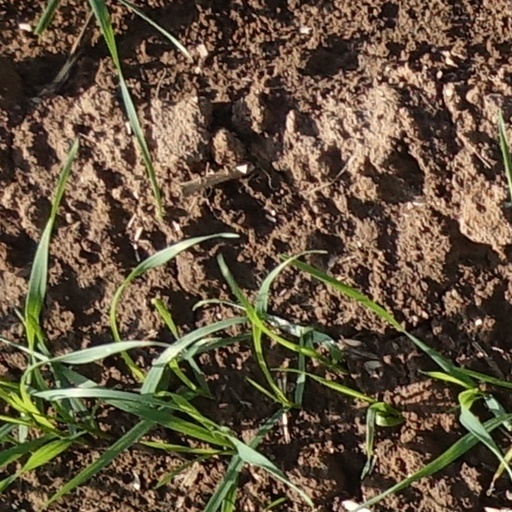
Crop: wheat